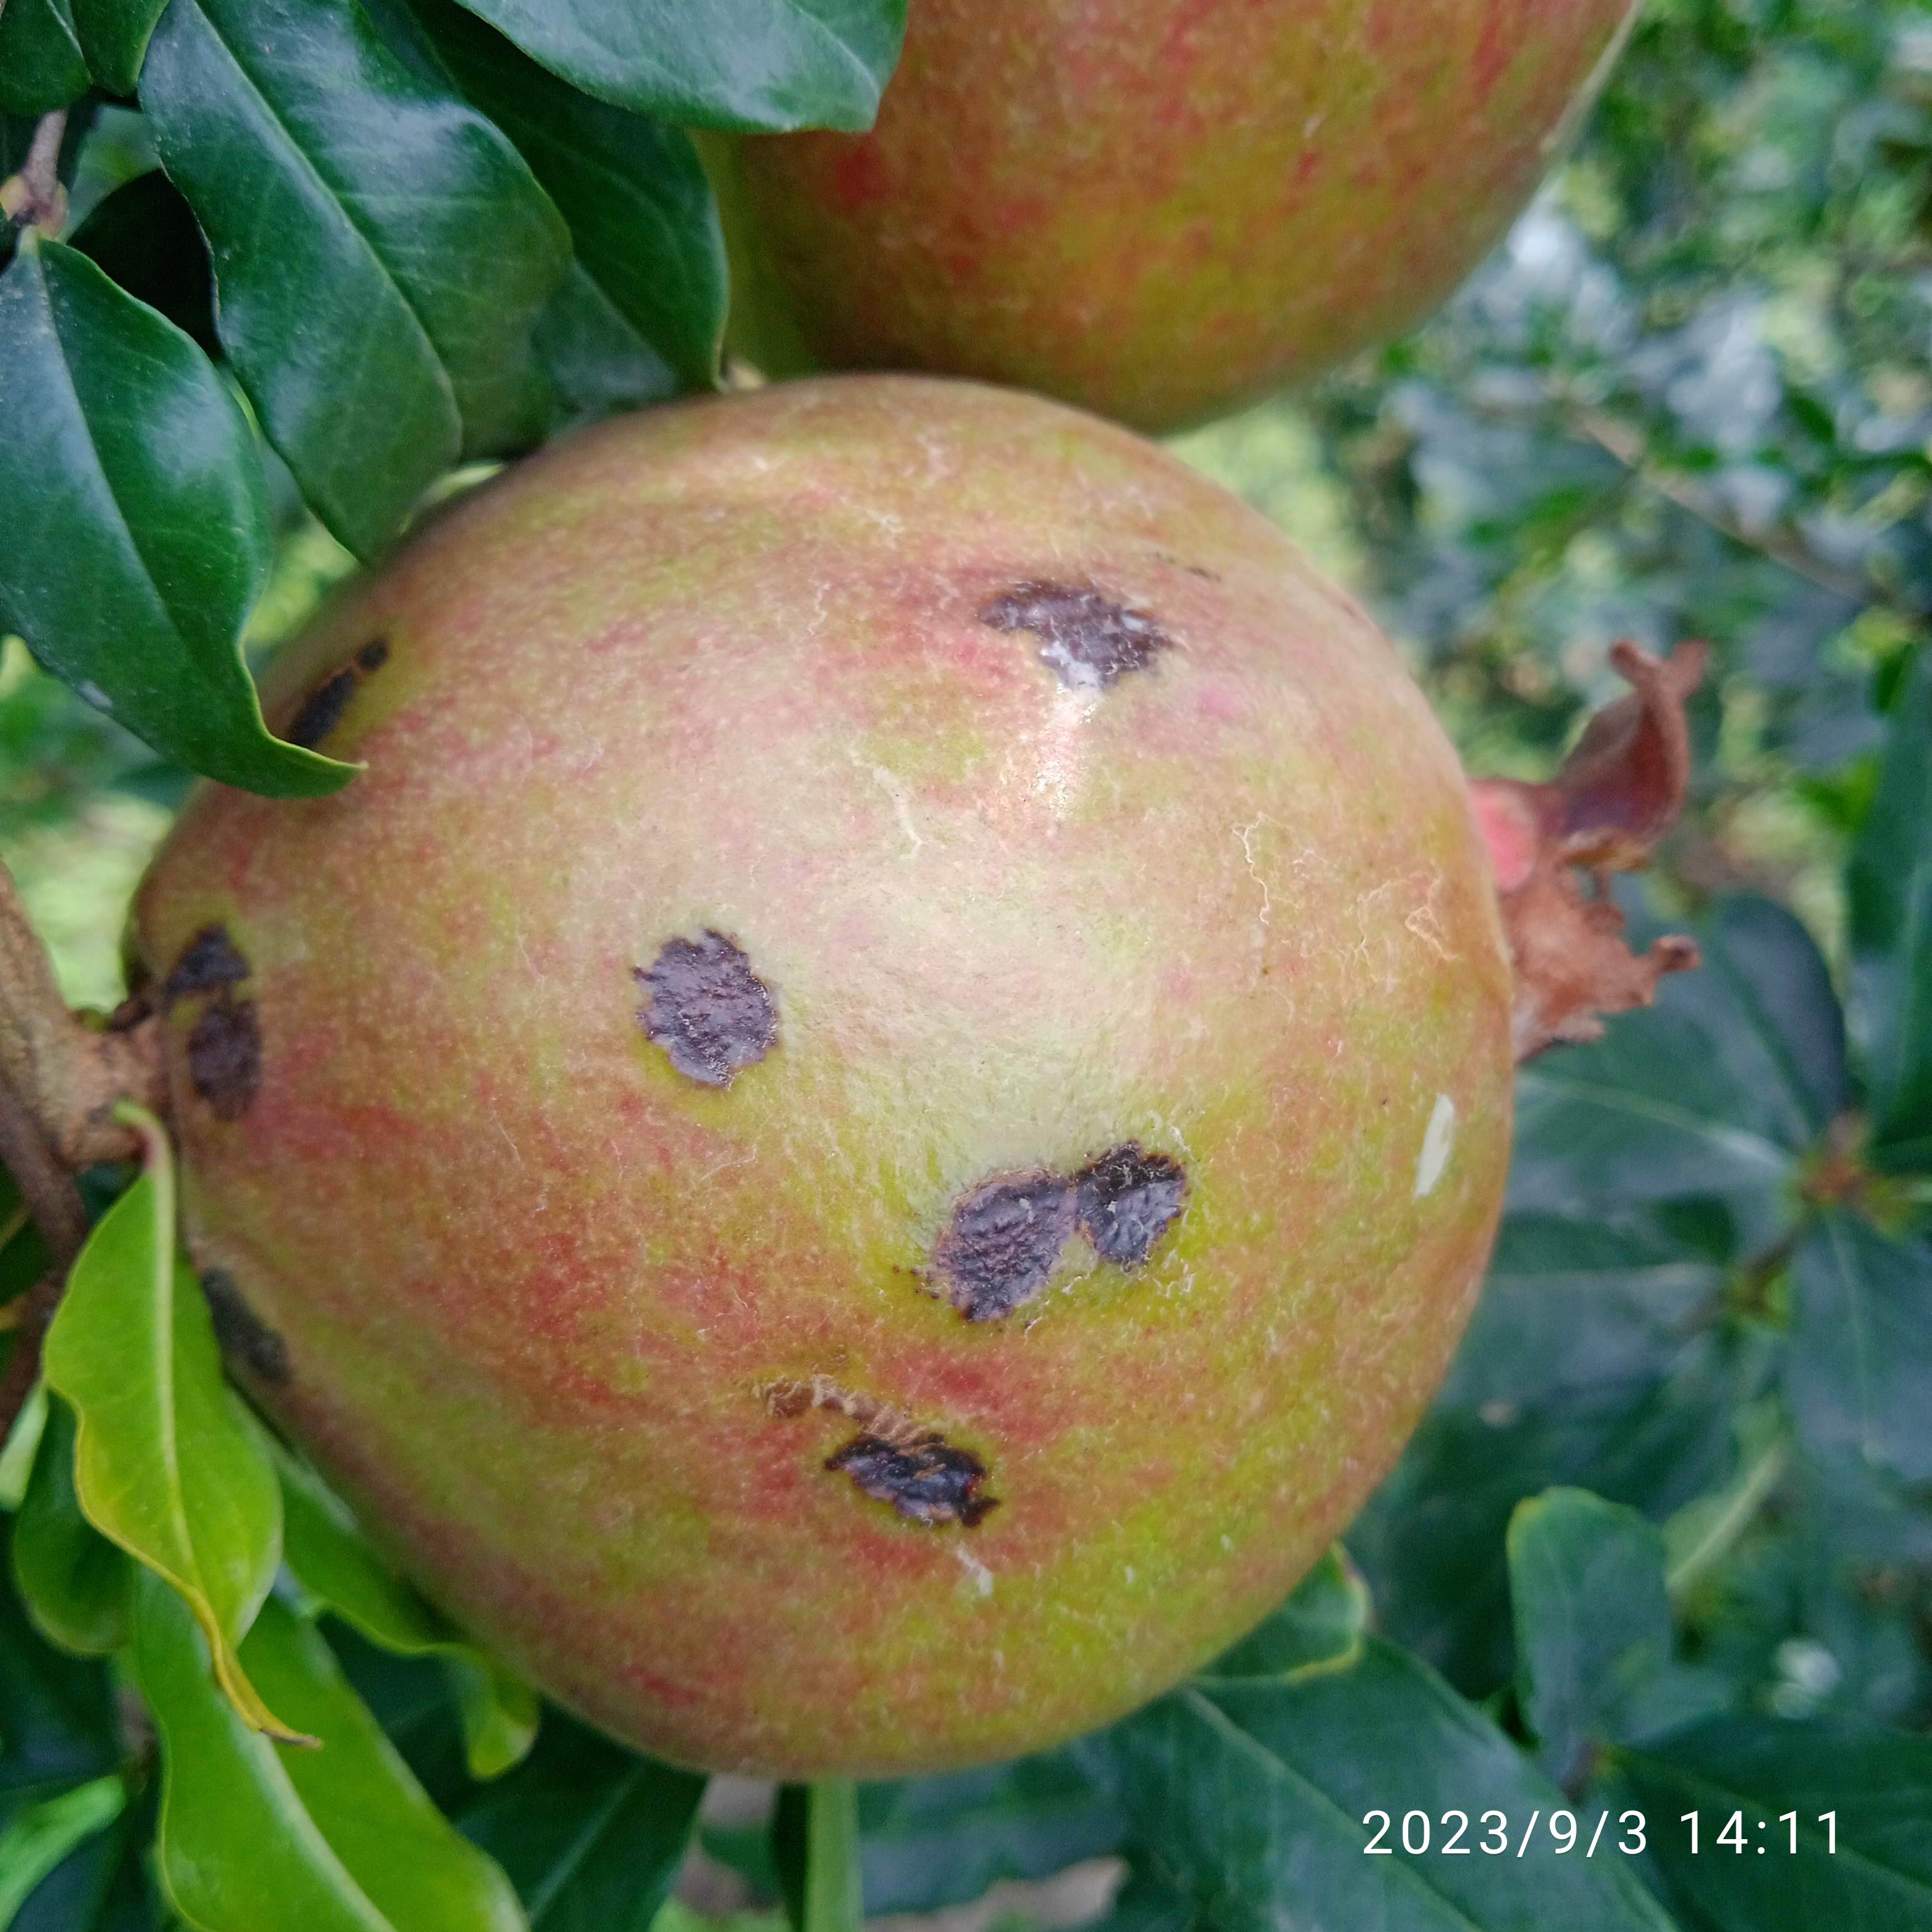
Label: Anthracnose